Craig Jessop

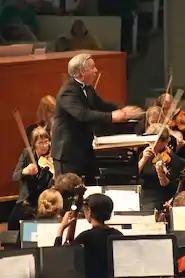
Craig Jessop conducting an orchestra

Craig D. Jessop (born 1949) is an American academic, musician, and singer best known for his tenure as the music director of the Mormon Tabernacle Choir (Choir) from 1999 to 2008.